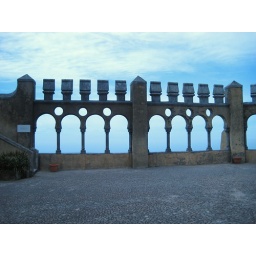
built on a hill over an abandoned monestary overlooking the old castle of the moors